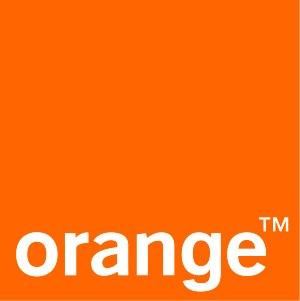
La téléphonie mobile en France métropolitaine s'articule dans un marché concurrentiel structuré autour de :